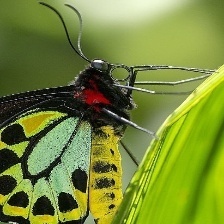
Species: CAIRNS BIRDWING